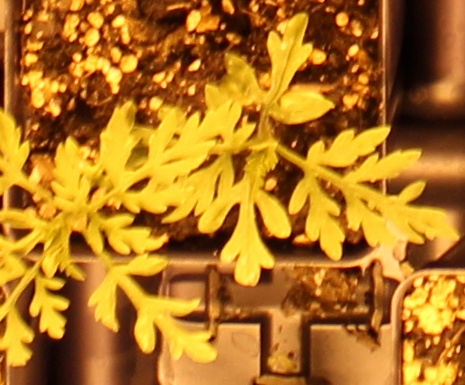
Label: Ragweed